James Edwin Richards

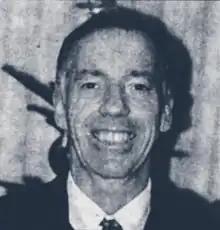

James Edwin Richards, also known as Jim Richards, (ca.1945 – 18 October 2000), was an American citizen journalist, editor and publisher of "Neighborhood News", a weekly e-mail newsletter, that reported on crime in Venice, California. Richards was murdered at his Oakwood neighborhood home, one convicted assailant was sentenced to 16 years in prison, and the anniversary of his death is honored by locals.